Eddystone Rocks

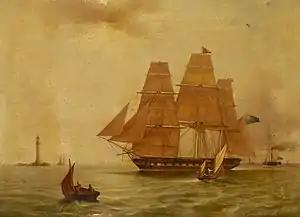
Painting depicting HMS "Forte" sailing past the Eddystone Lighthouse (background)

During the years 1877 to 1878, a correspondence between the Corporation of Trinity House to the Board of Trade was engaged in order to discuss the possible destruction of the reef as opposed to restoring the Eddystone Lighthouse. At the time, the tides had washed away the rocks below the lighthouse, raising concern for the stability of the structure itself. Due to the pressing economical and architectural issues, this correspondence discussed the proposal put forward by engineer T, P. Aston to blast the rocks away to allow ships to pass through into the English Channel, thereby rendering the presence of a lighthouse unnecessary.